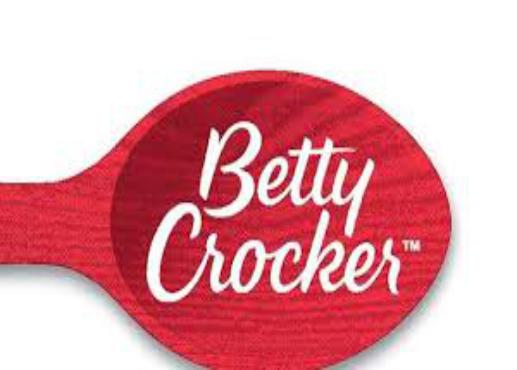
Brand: Betty Crocker
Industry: Clothes